Juhani Arajärvi

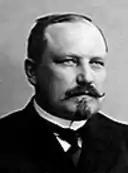
Juhani Arajärvi

Juhani Arajärvi (25 July 1867, Urjala – 13 November 1941) was a Finnish politician. He was a member of the Senate of Finland. Arajärvi was Minister of Finance from 1917 to 1918.